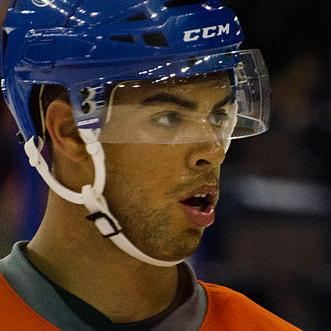
Age: 19